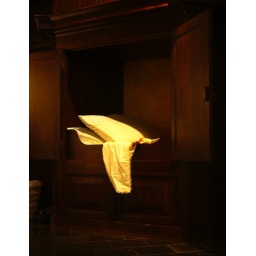
The servant's box bed in Rembrandthuis